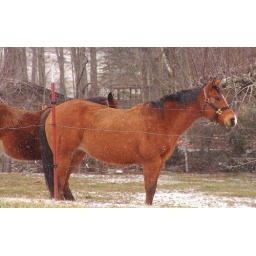
Took this photo sitting in my vehicle on a back road in Maggie Valley.